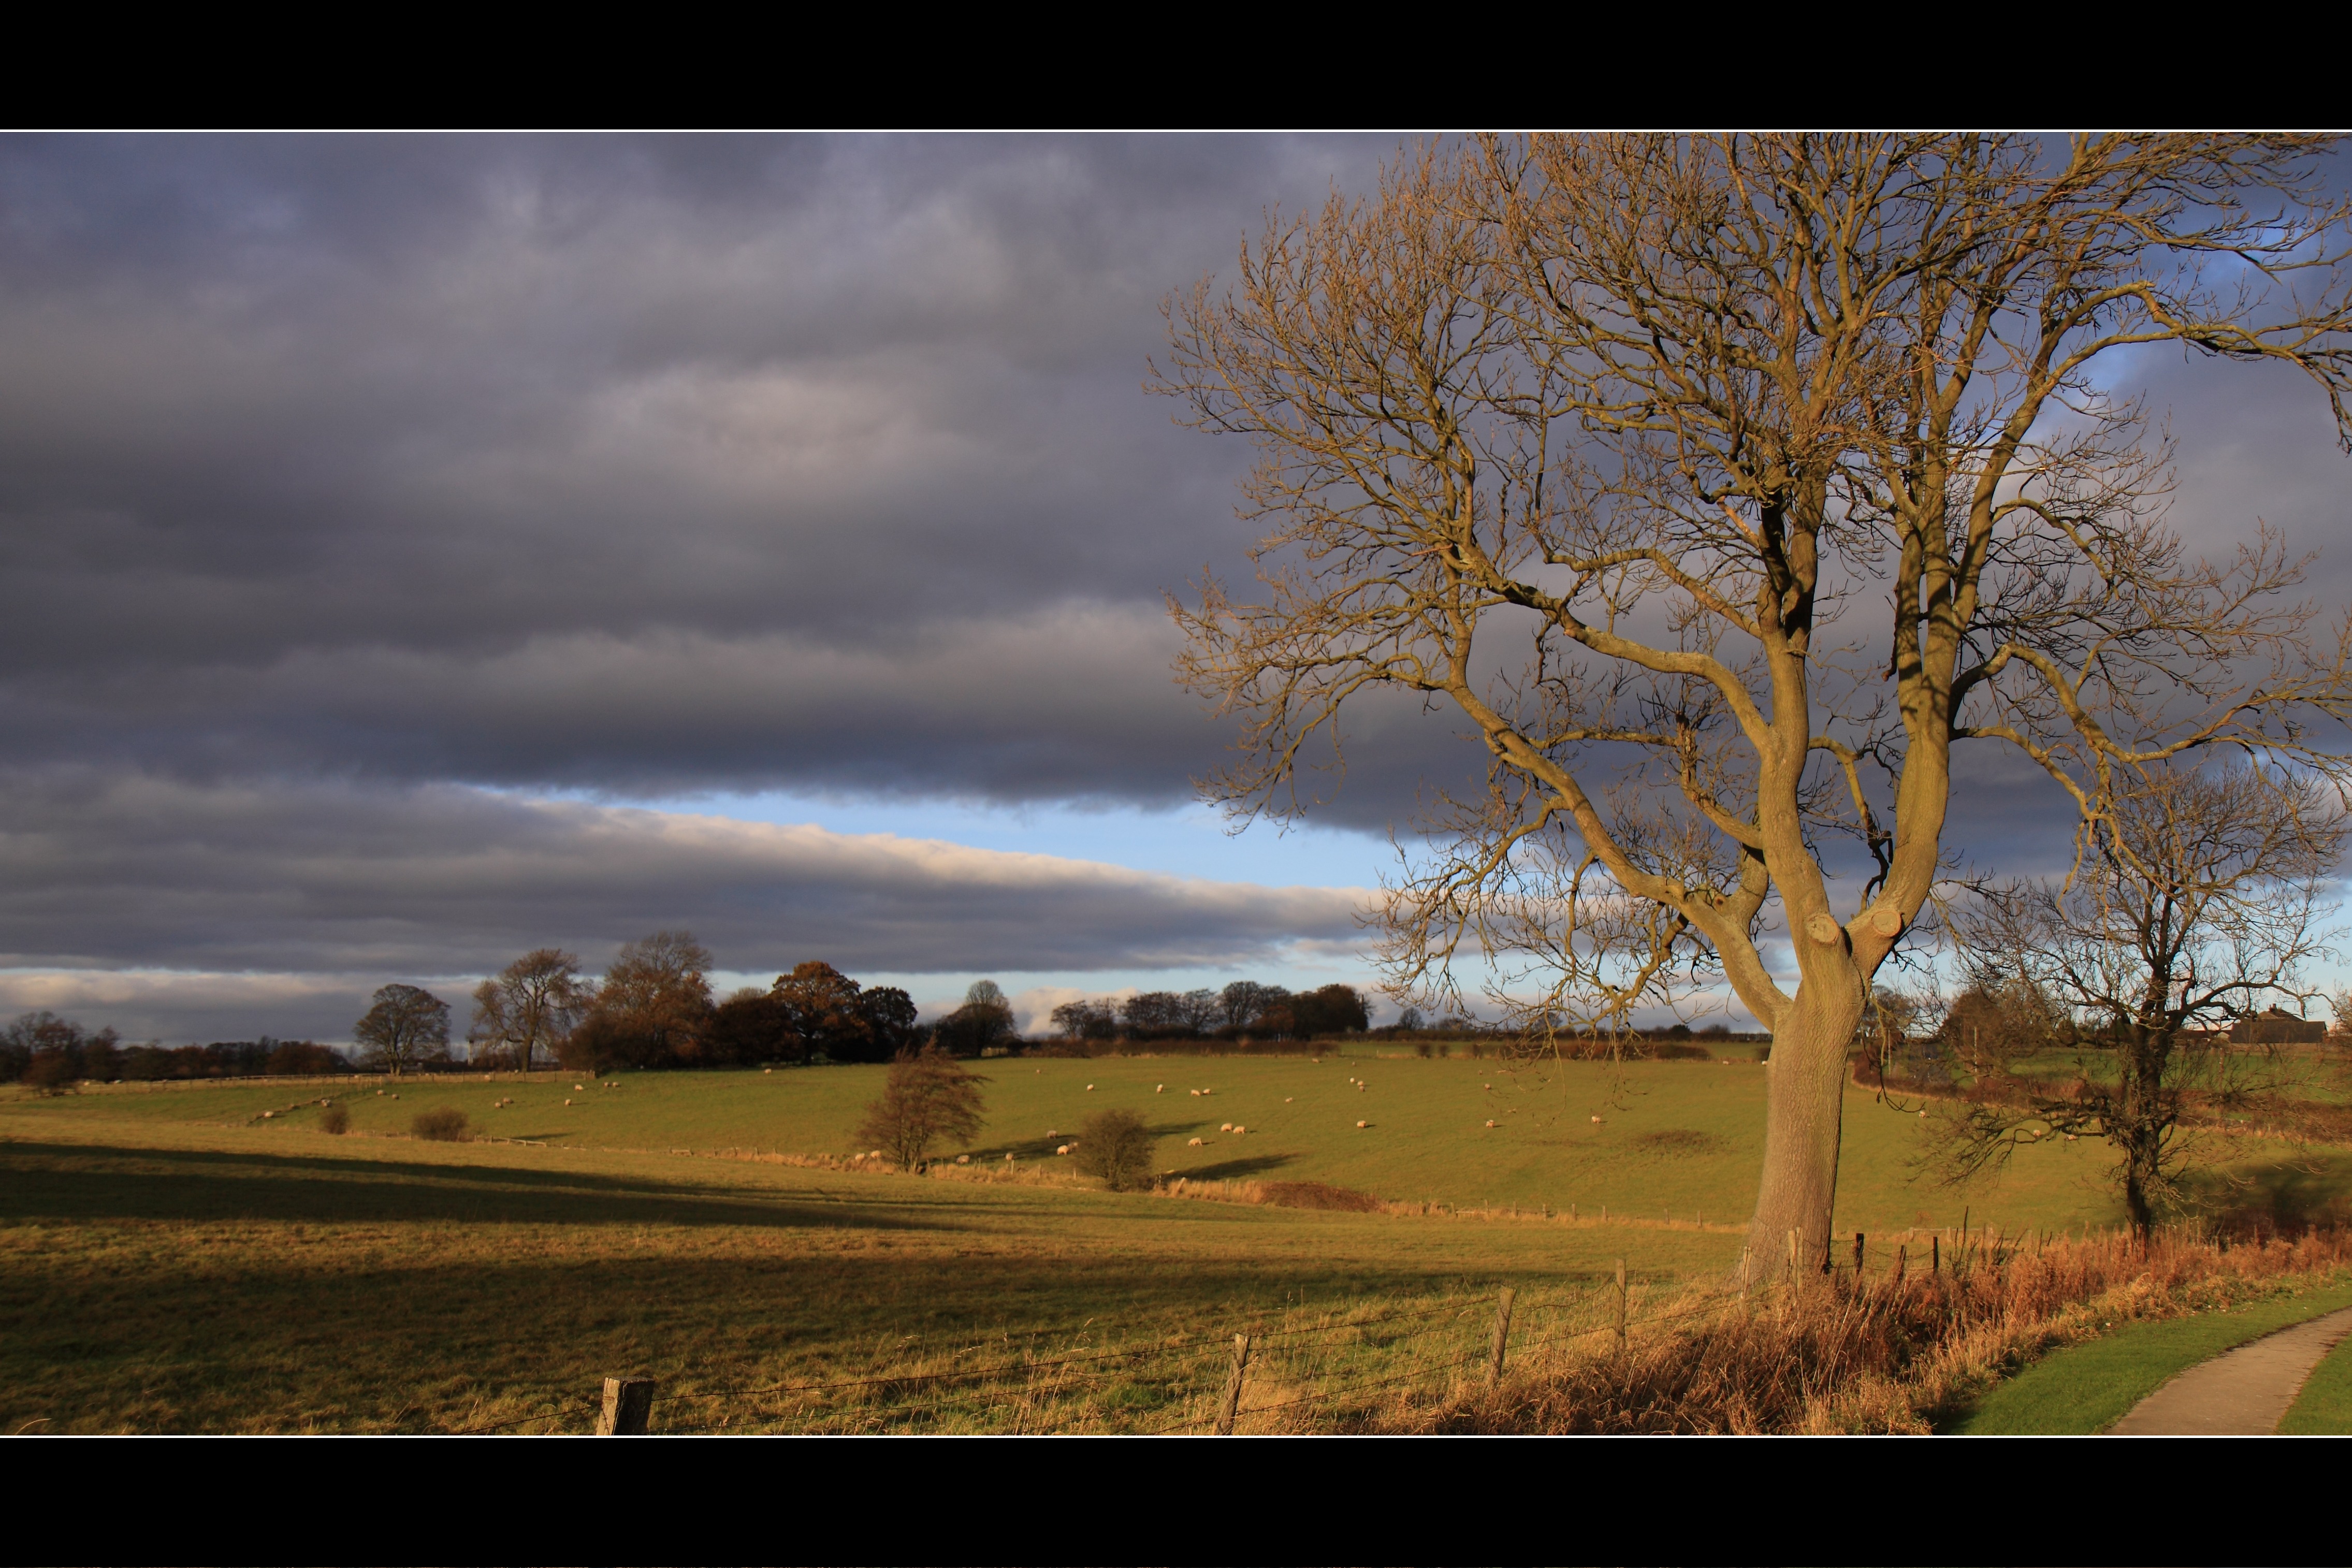
sky, nature, tree, plain, atmospheric phenomenon, cloud, grassland, horizon, plant, grass, field, morning, prairie, savanna, hill, rural area, woody plant, landscape, evening, dawn, dusk, meadow, sunlight, wind